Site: brandenburg
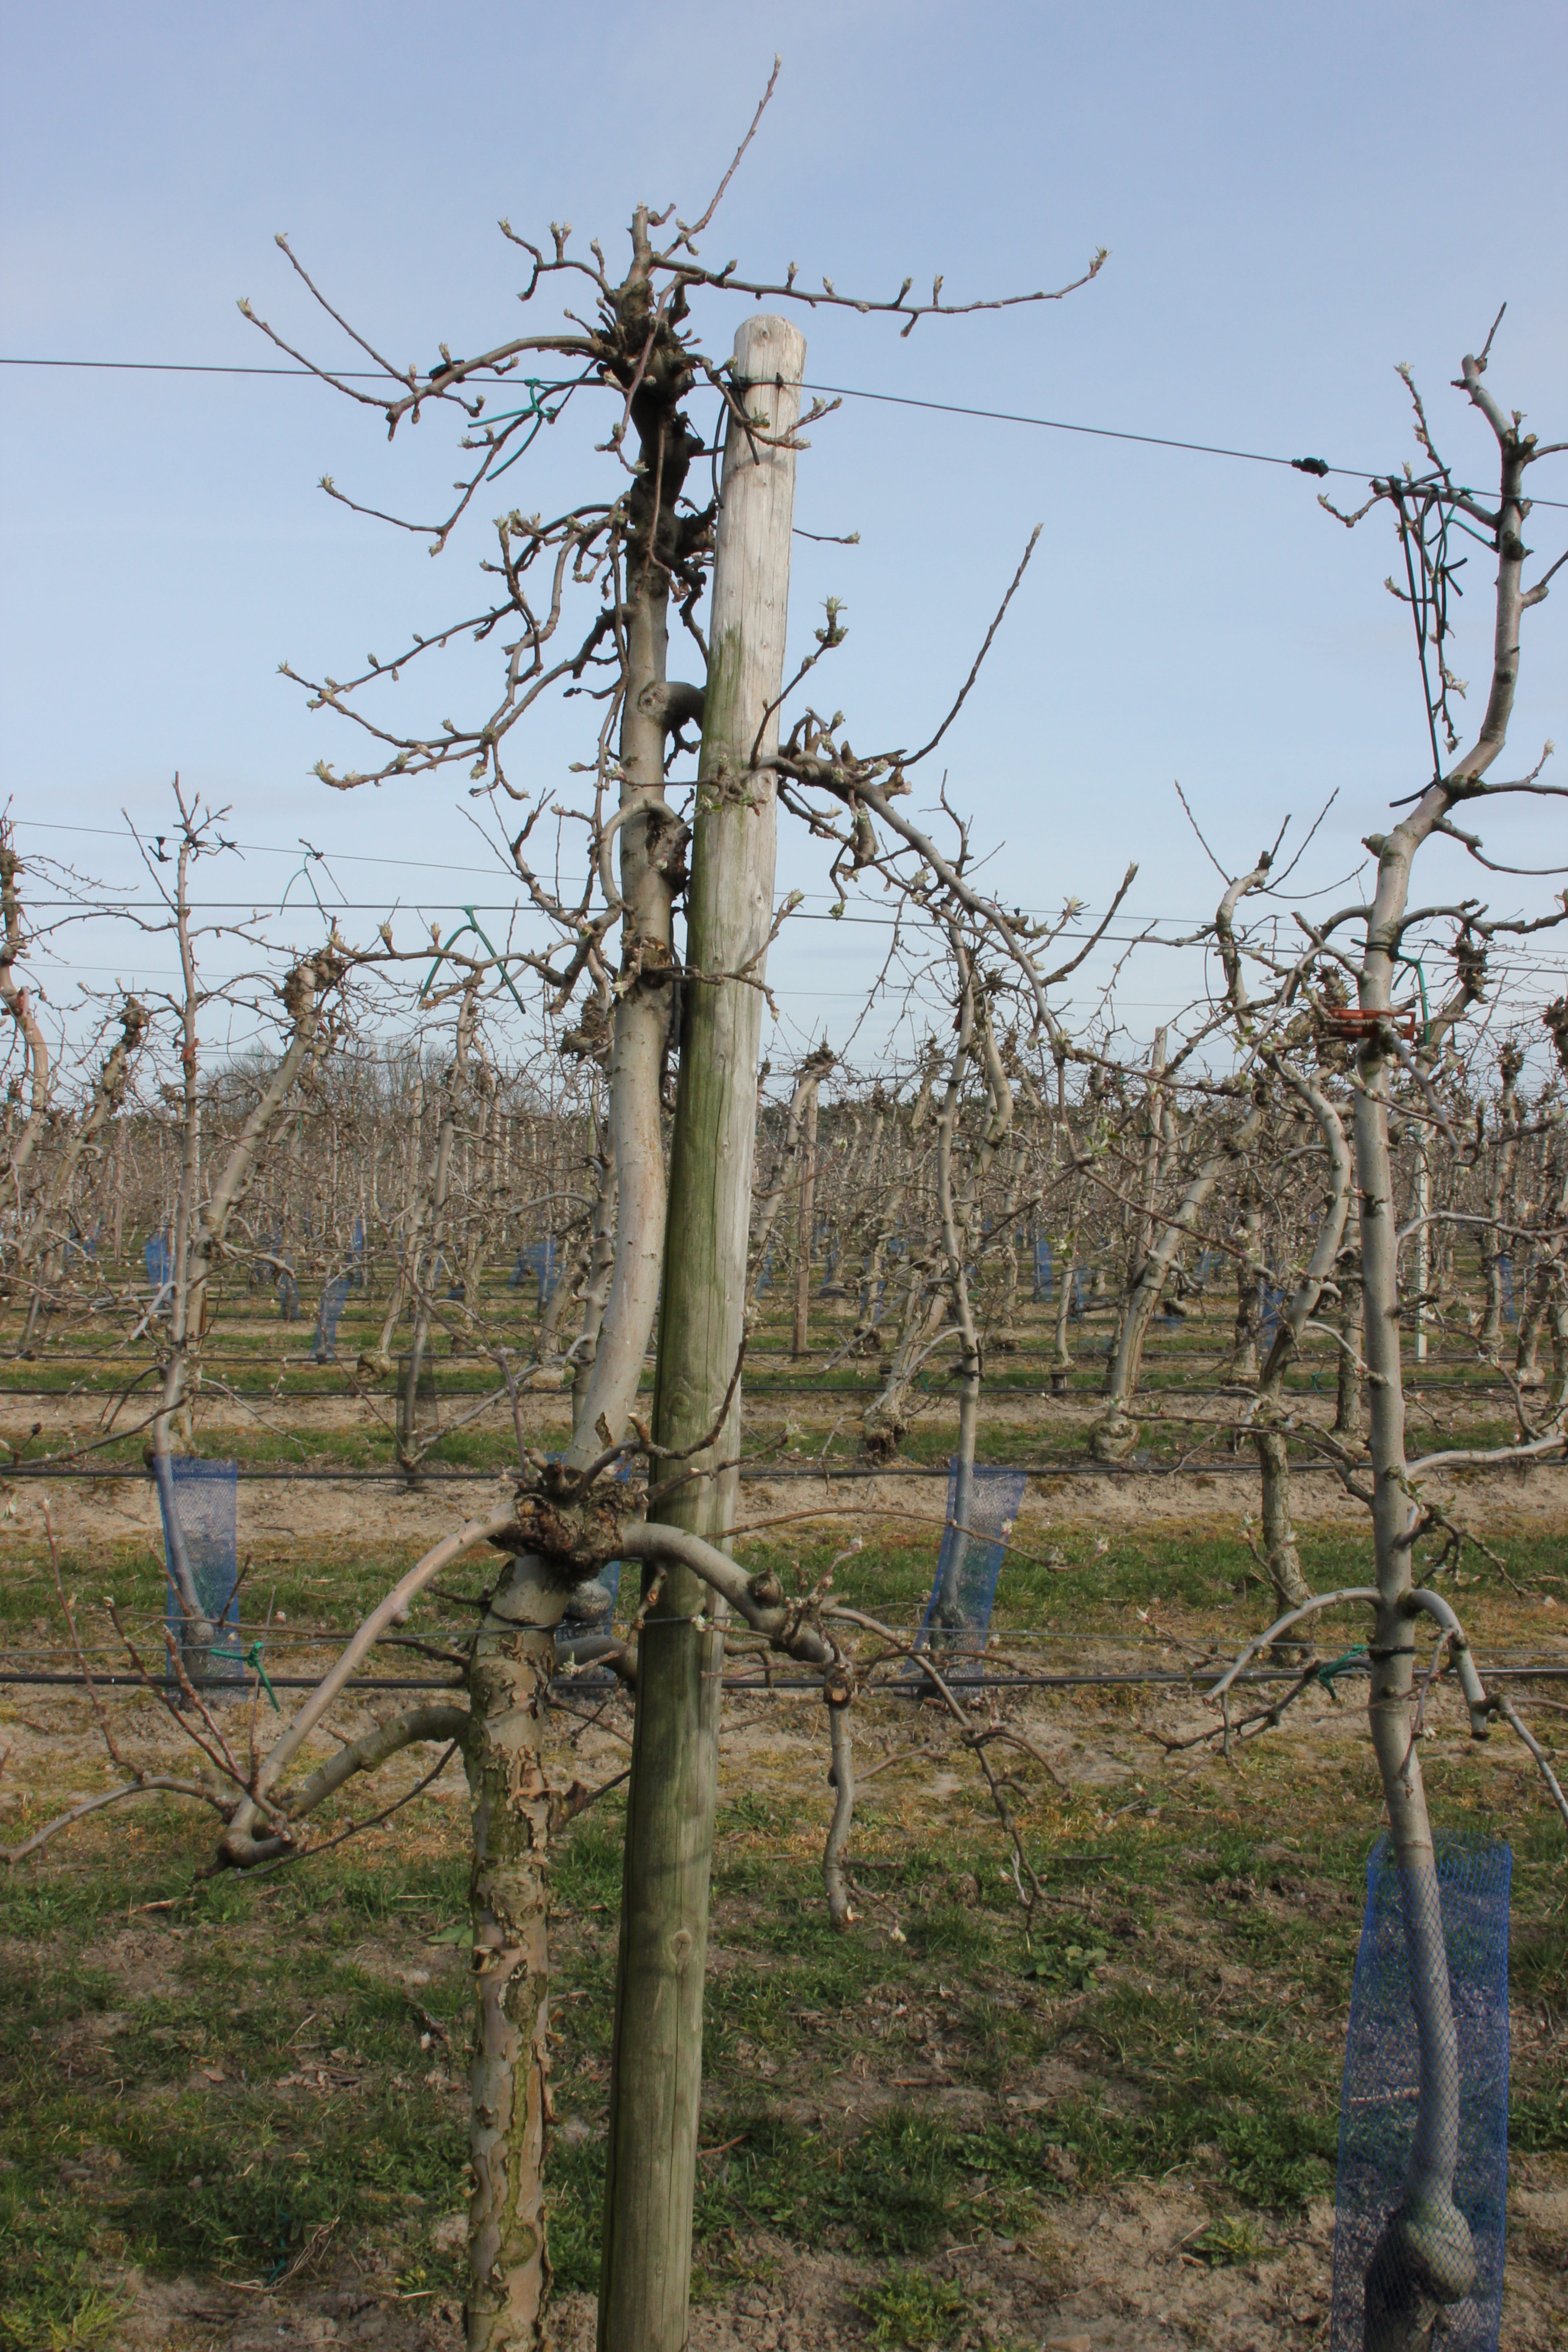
Growth stage (BBCH 54): Inflorescence emergence